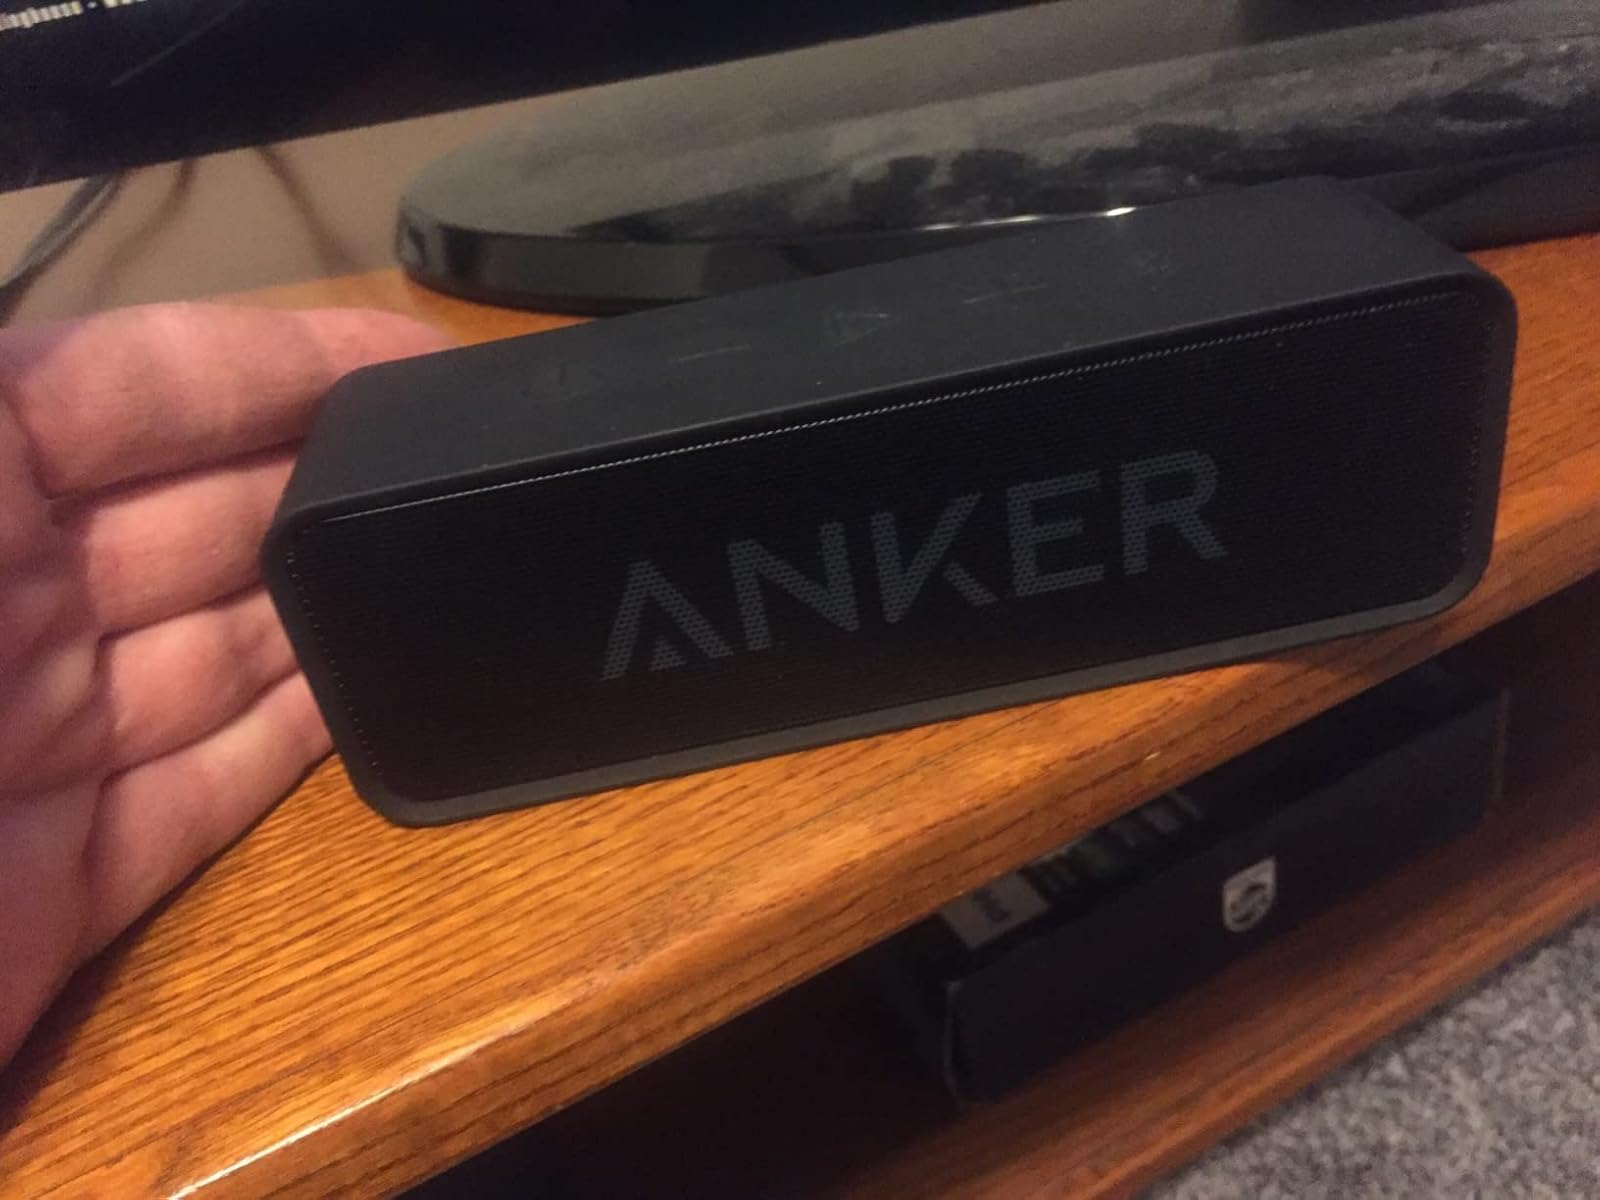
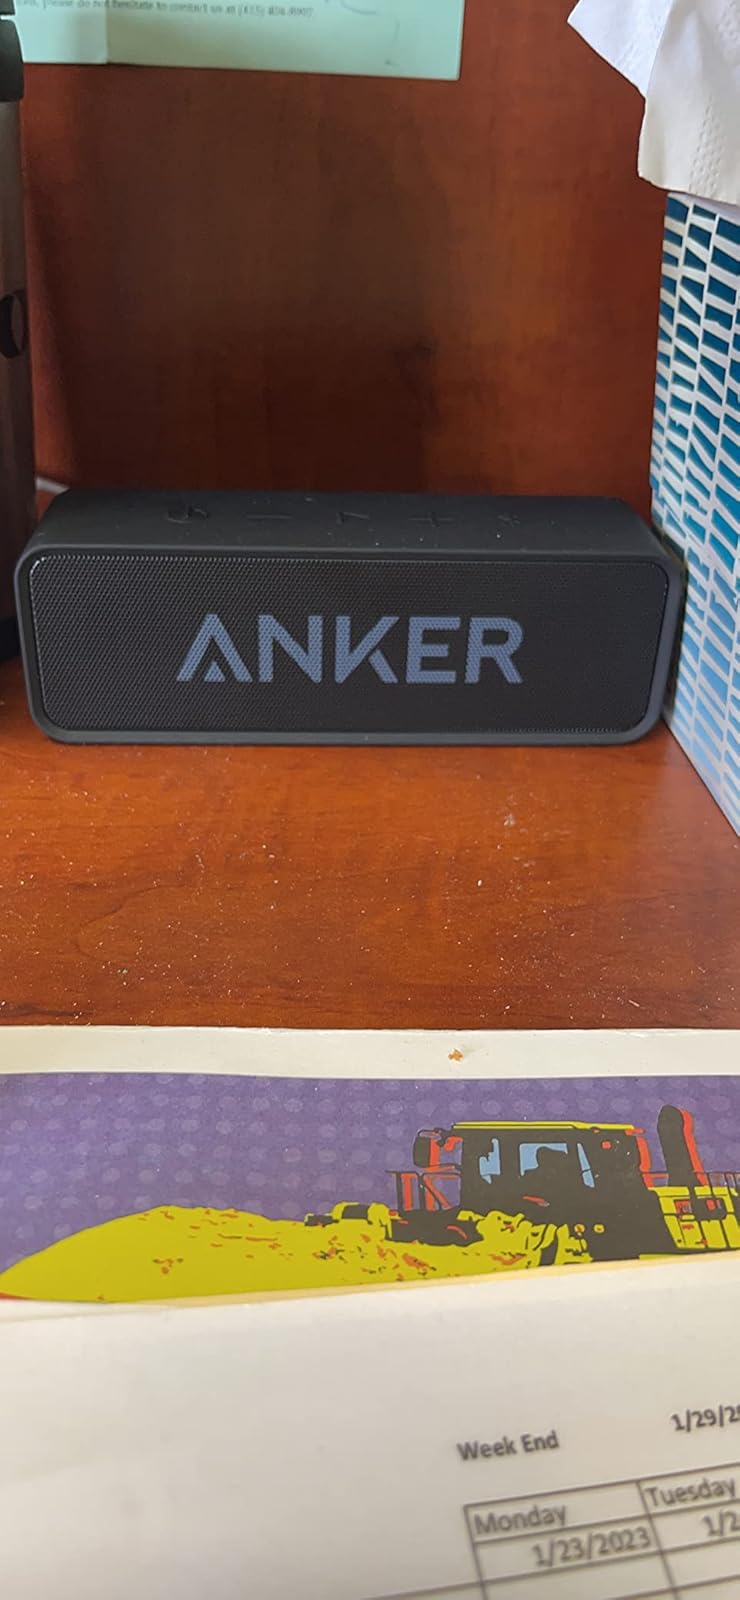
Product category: speaker
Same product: yes